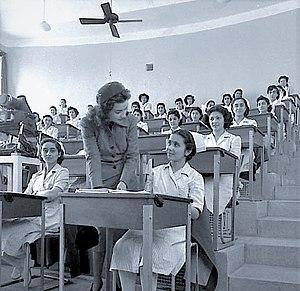
Ashraf ol-Moulk Pahlavi, née le 26 octobre 1919 à Téhéran et morte le 7 janvier 2016 à Monaco, est une princesse iranienne.